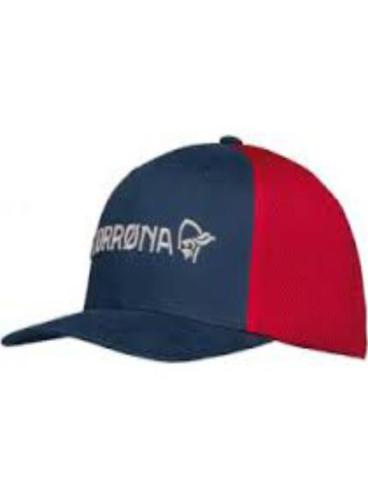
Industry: Clothes